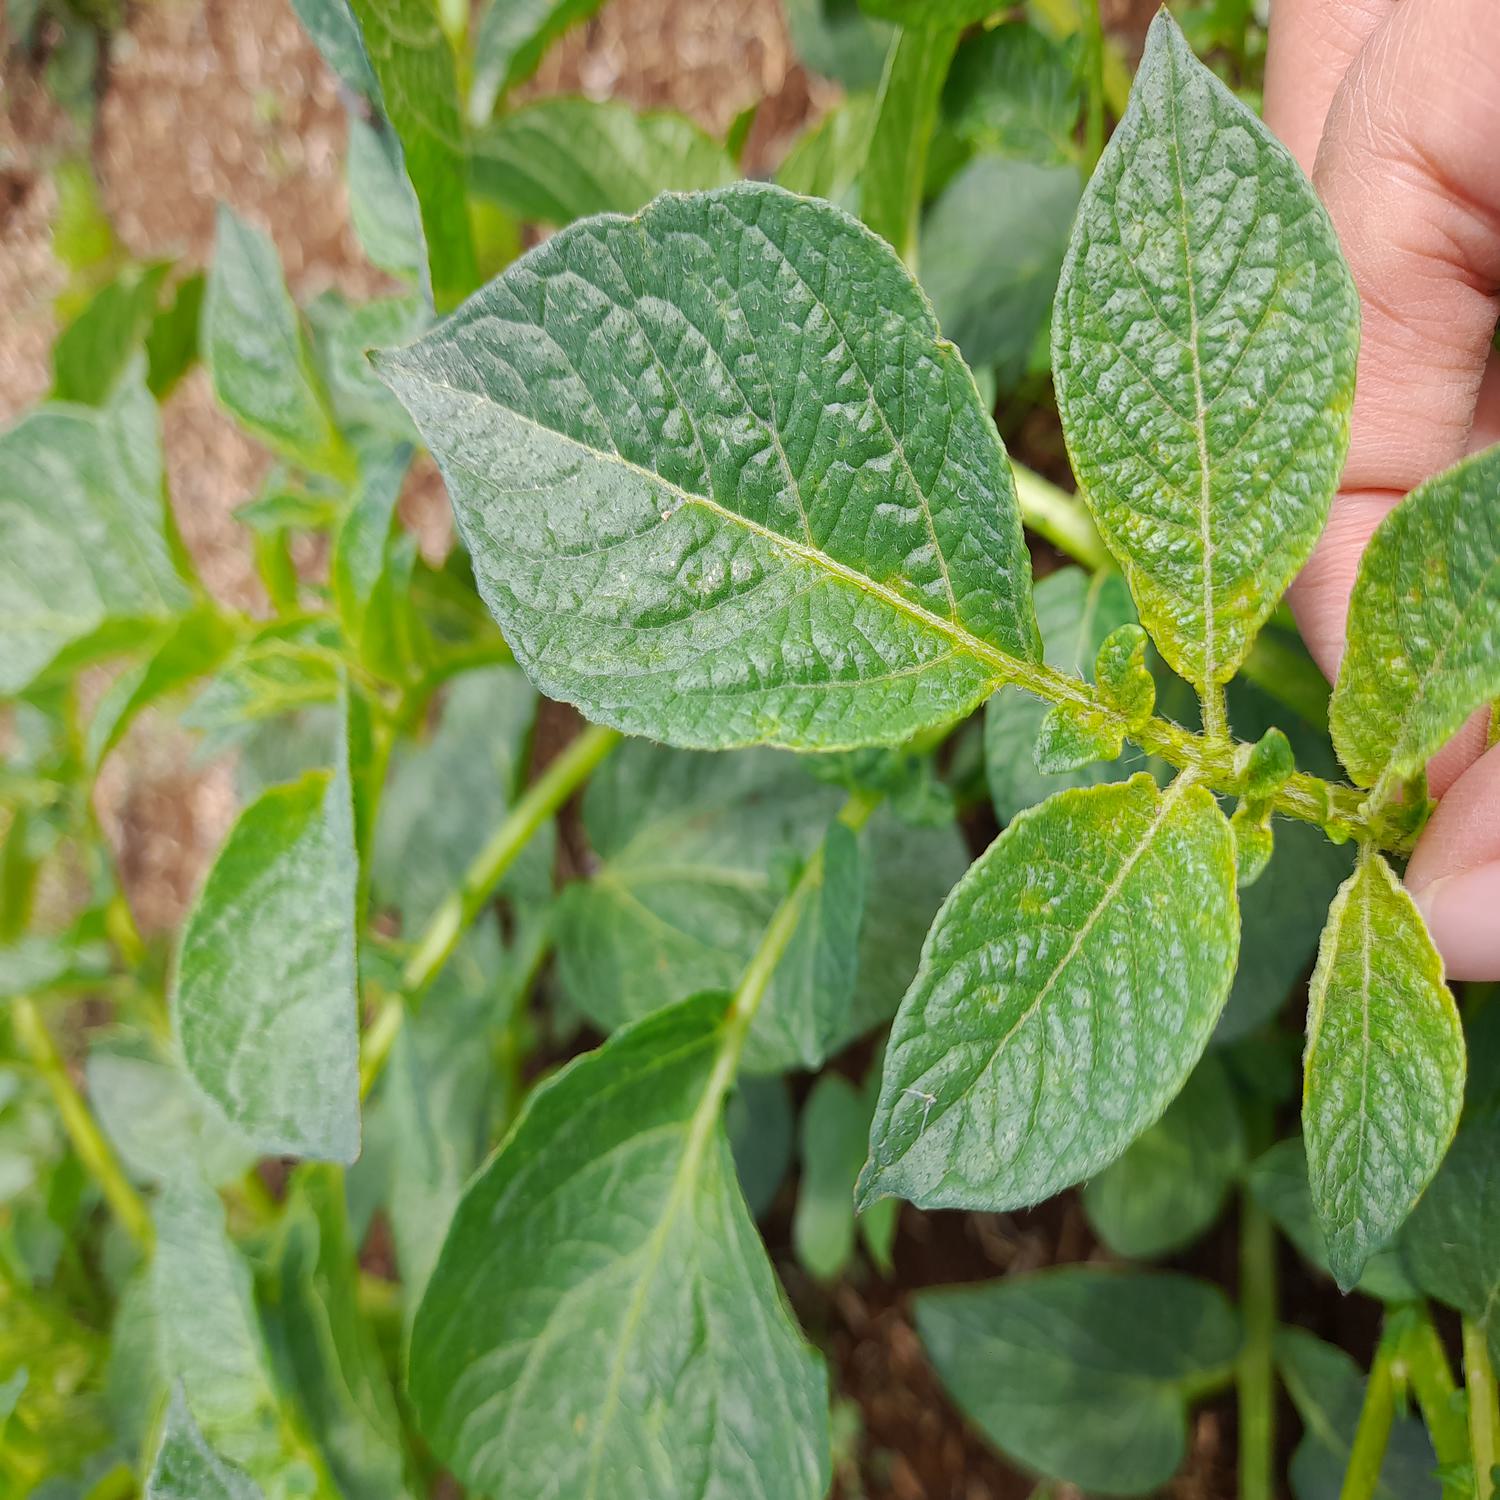
Label: Virus